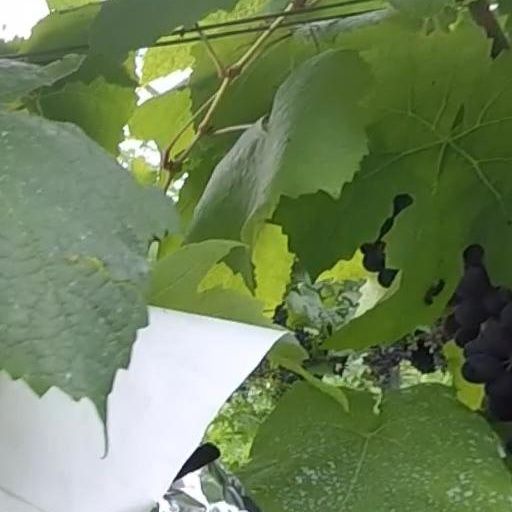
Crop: grape